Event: Nepal Earthquake
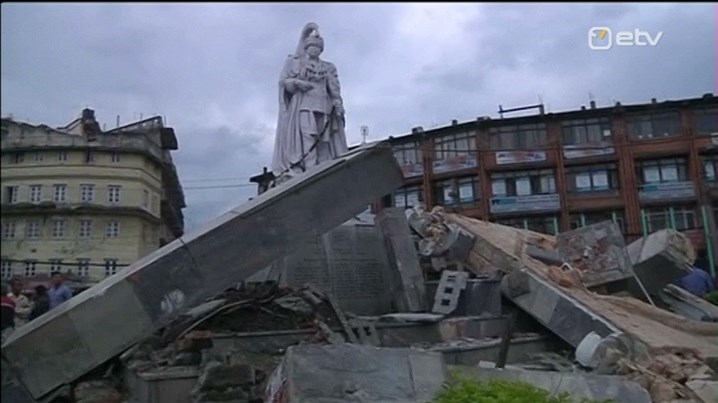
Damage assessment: damage